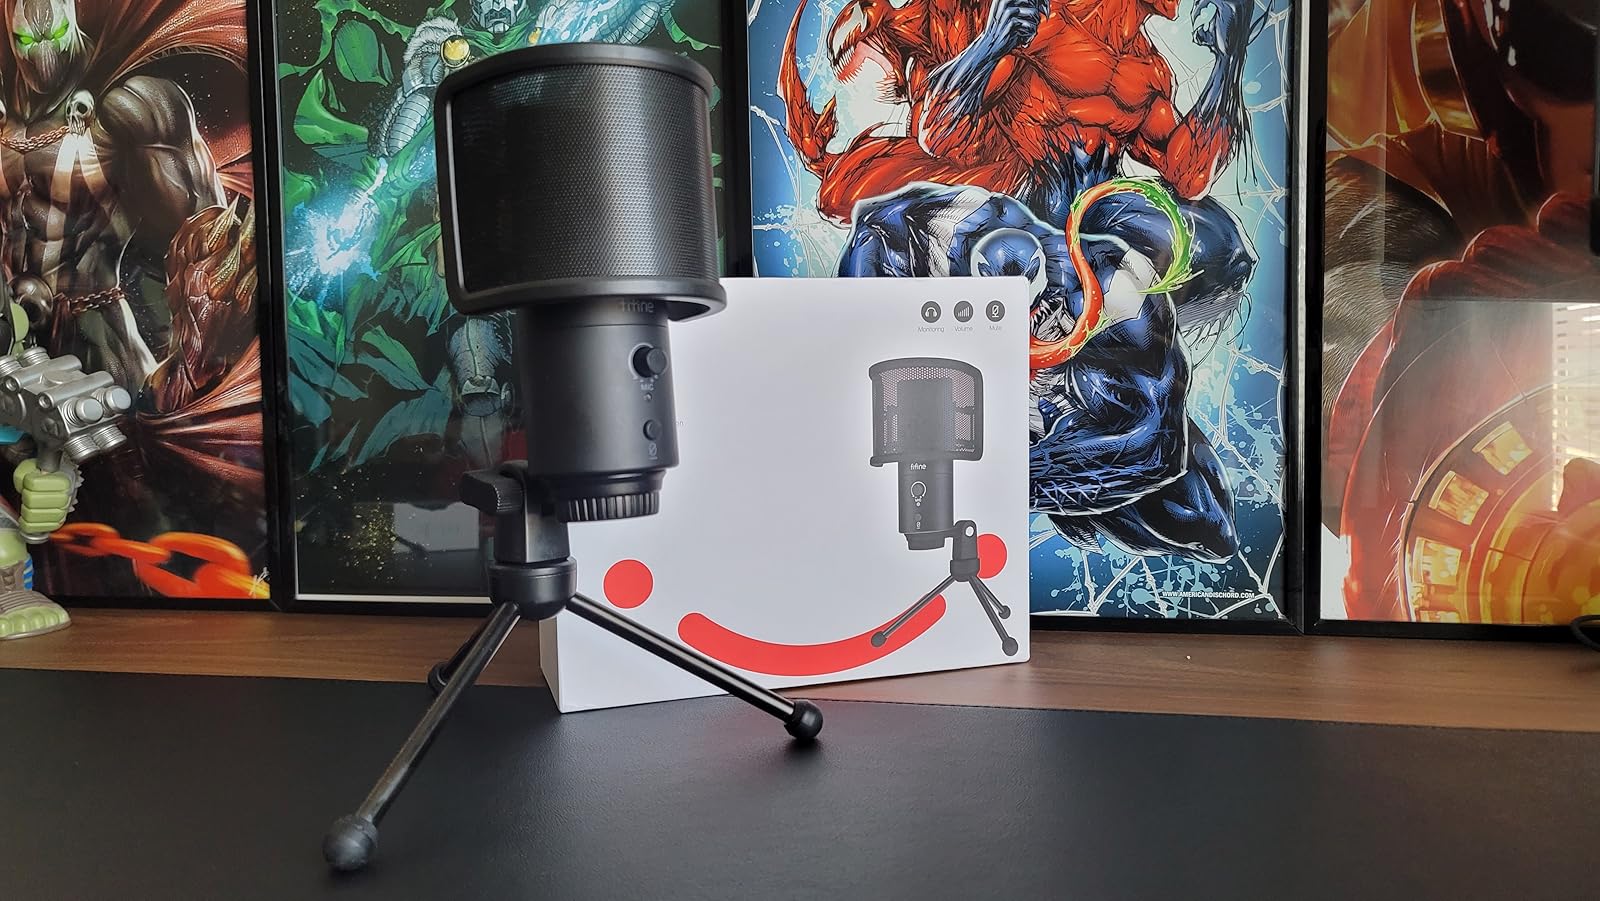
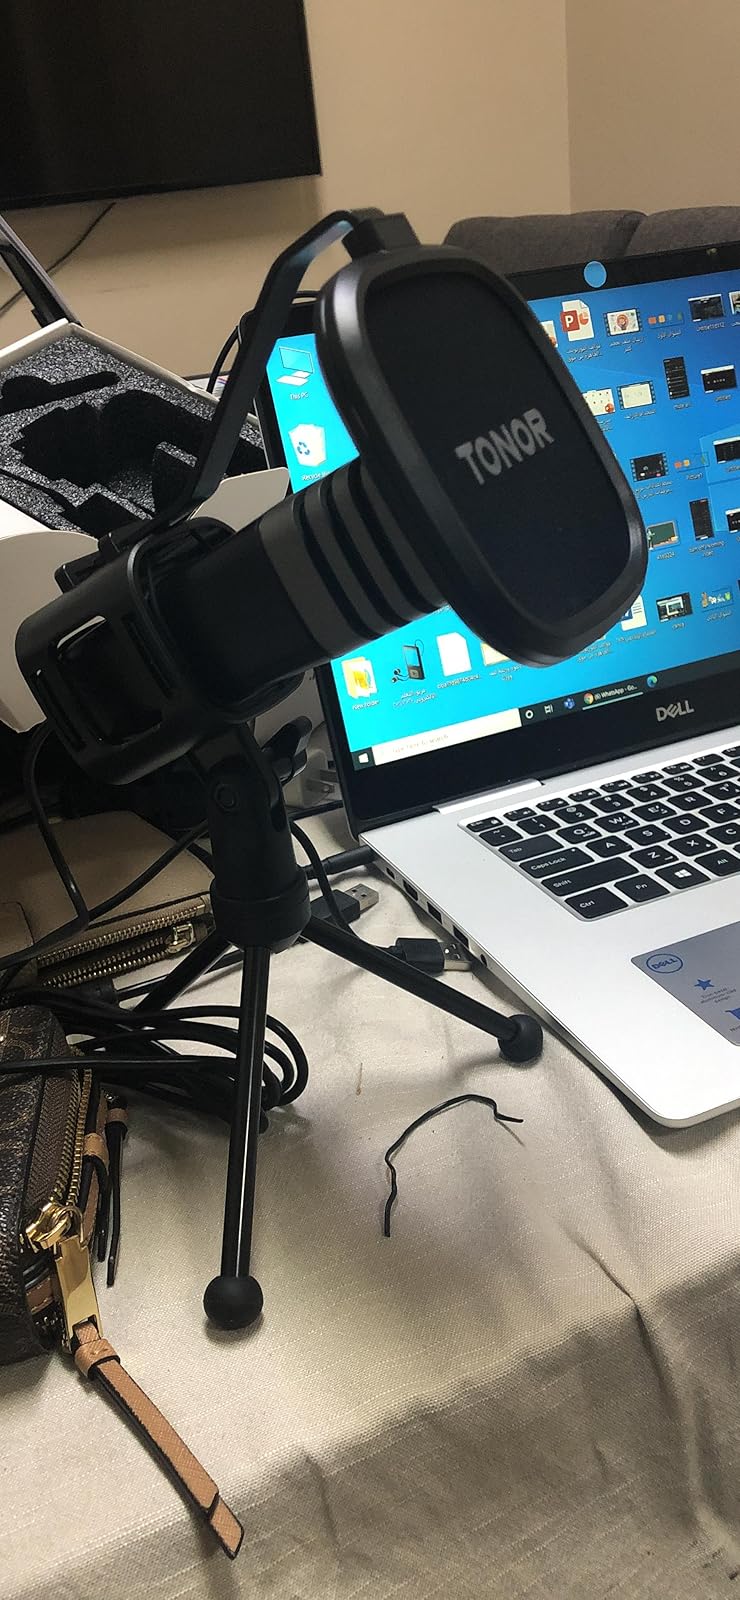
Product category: microphone
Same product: no